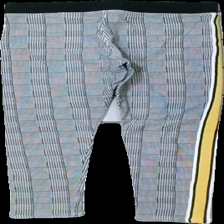
View: back
Type: Tights
Category: Children
Brand: H&M
Colors: Black, White, Yellow
Material: ?
Pattern: Checkered print
Cut: Regular
Size: 146
Season: All
Damage location: bottom right
Damage 2 location: middle center
Price range: 50-100
Recommended usage: Reuse
Description: rutiga tights med ränder på sidorna